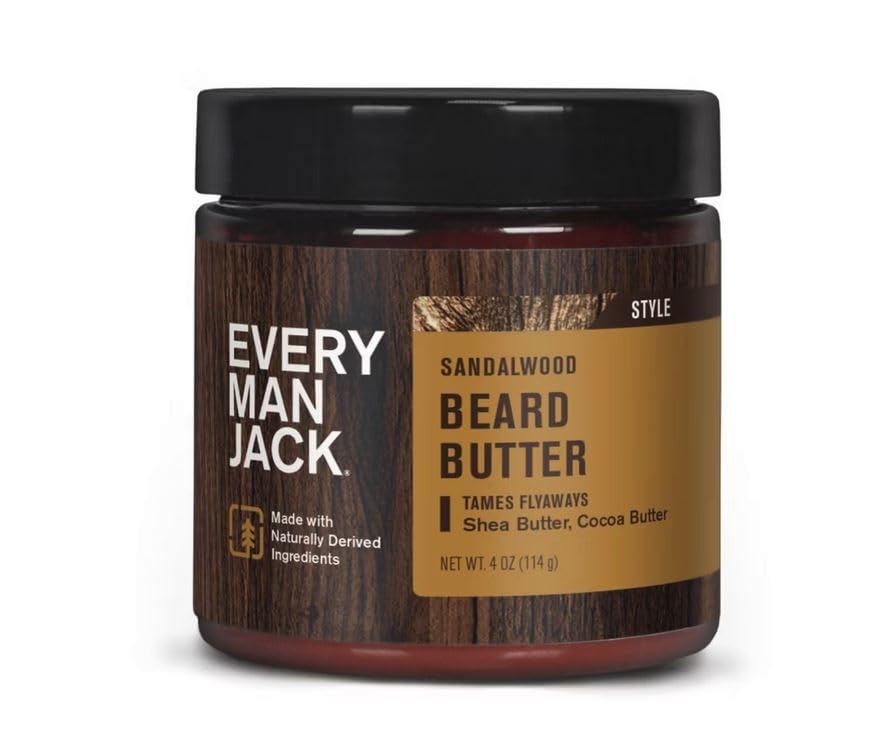
Item Name: BUTTER BEARD SANDALWOOD
Bullet Point: Great Product
Value: 1.0
Unit: Ounce

Price: 9.99